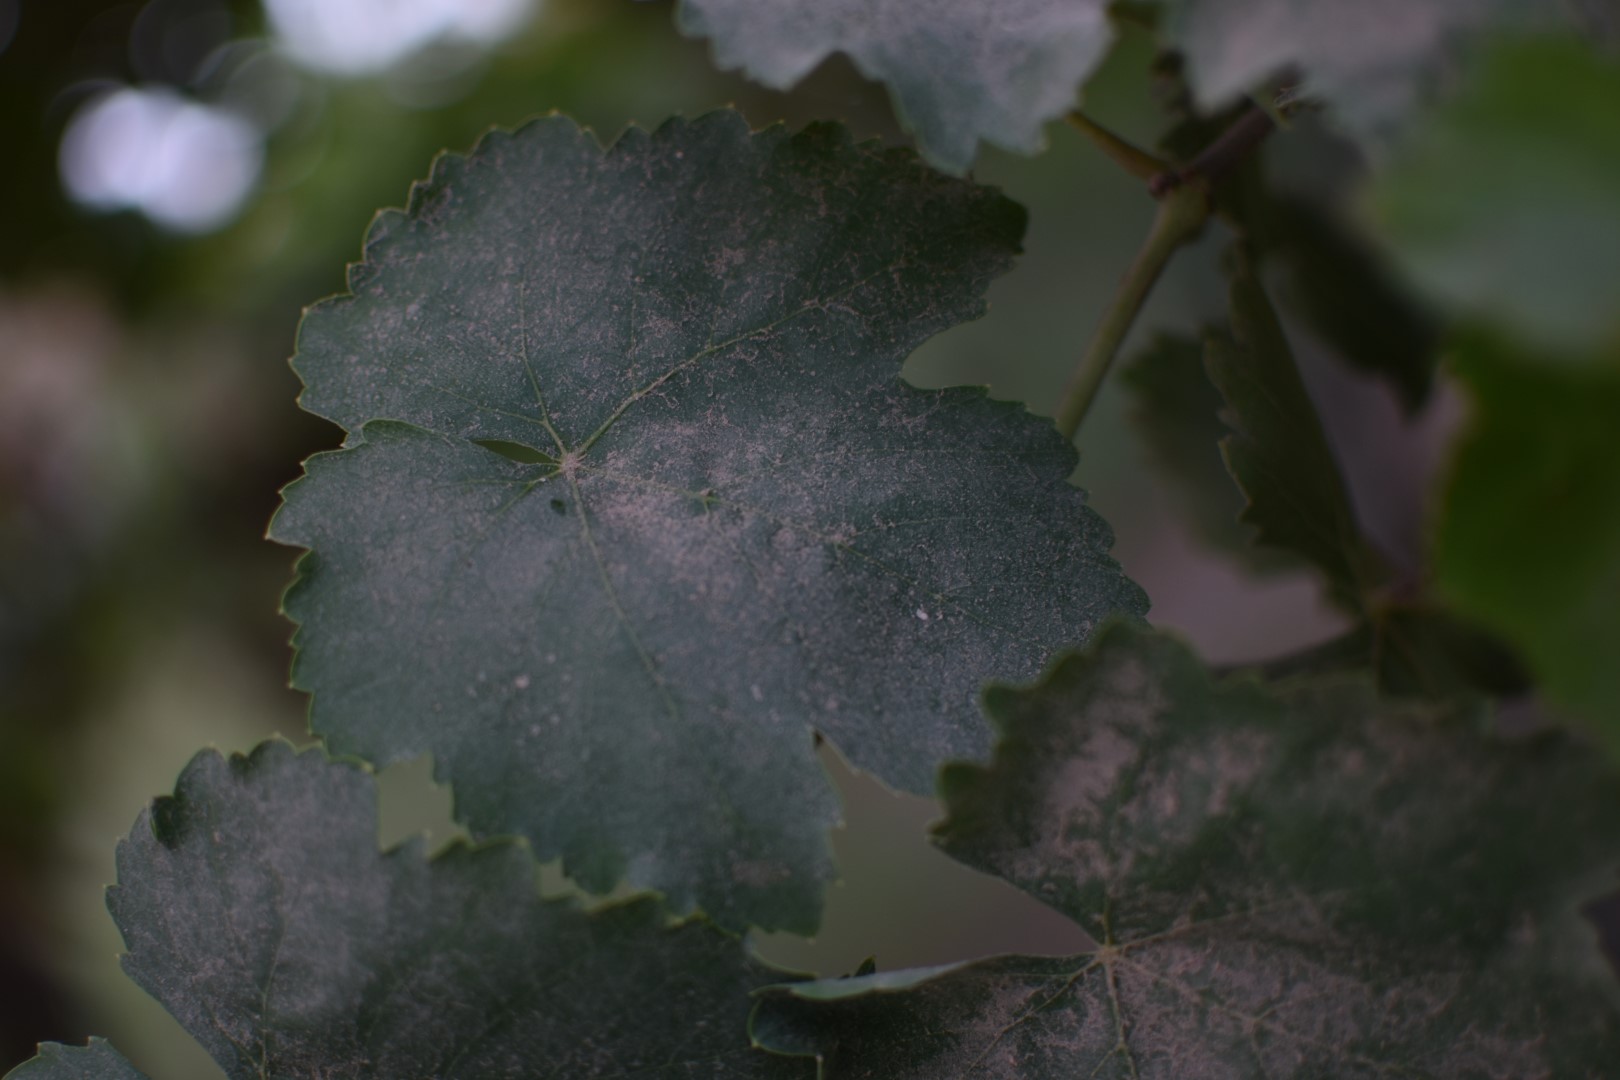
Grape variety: Thompson Seedless